Port Essington

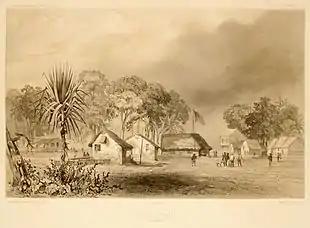
New Victoria in 1839. Lithograph from "Voyage au Pôle Sud et en Océanie" by Jules Dumont d'Urville

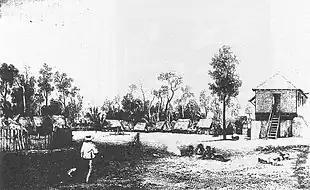
Port Essington as illustrated in Ludwig Leichhardt's account of his expedition

Port Essington is an inlet and historic site located on the Cobourg Peninsula in the Garig Gunak Barlu National Park in Australia's Northern Territory. It was the site of an early attempt at British settlement, but now exists only as a remote series of ruins.